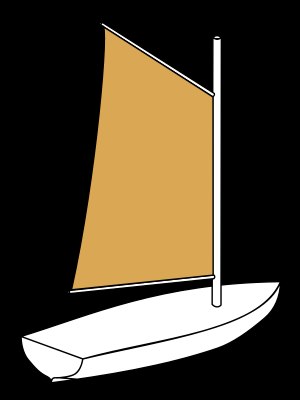
Gaffelsejl
Gaffelsejl
Gaffelsejl, et firkantet sejl, som holdes udspilet af en bom, gaffel, langs overkanten af sejlet.